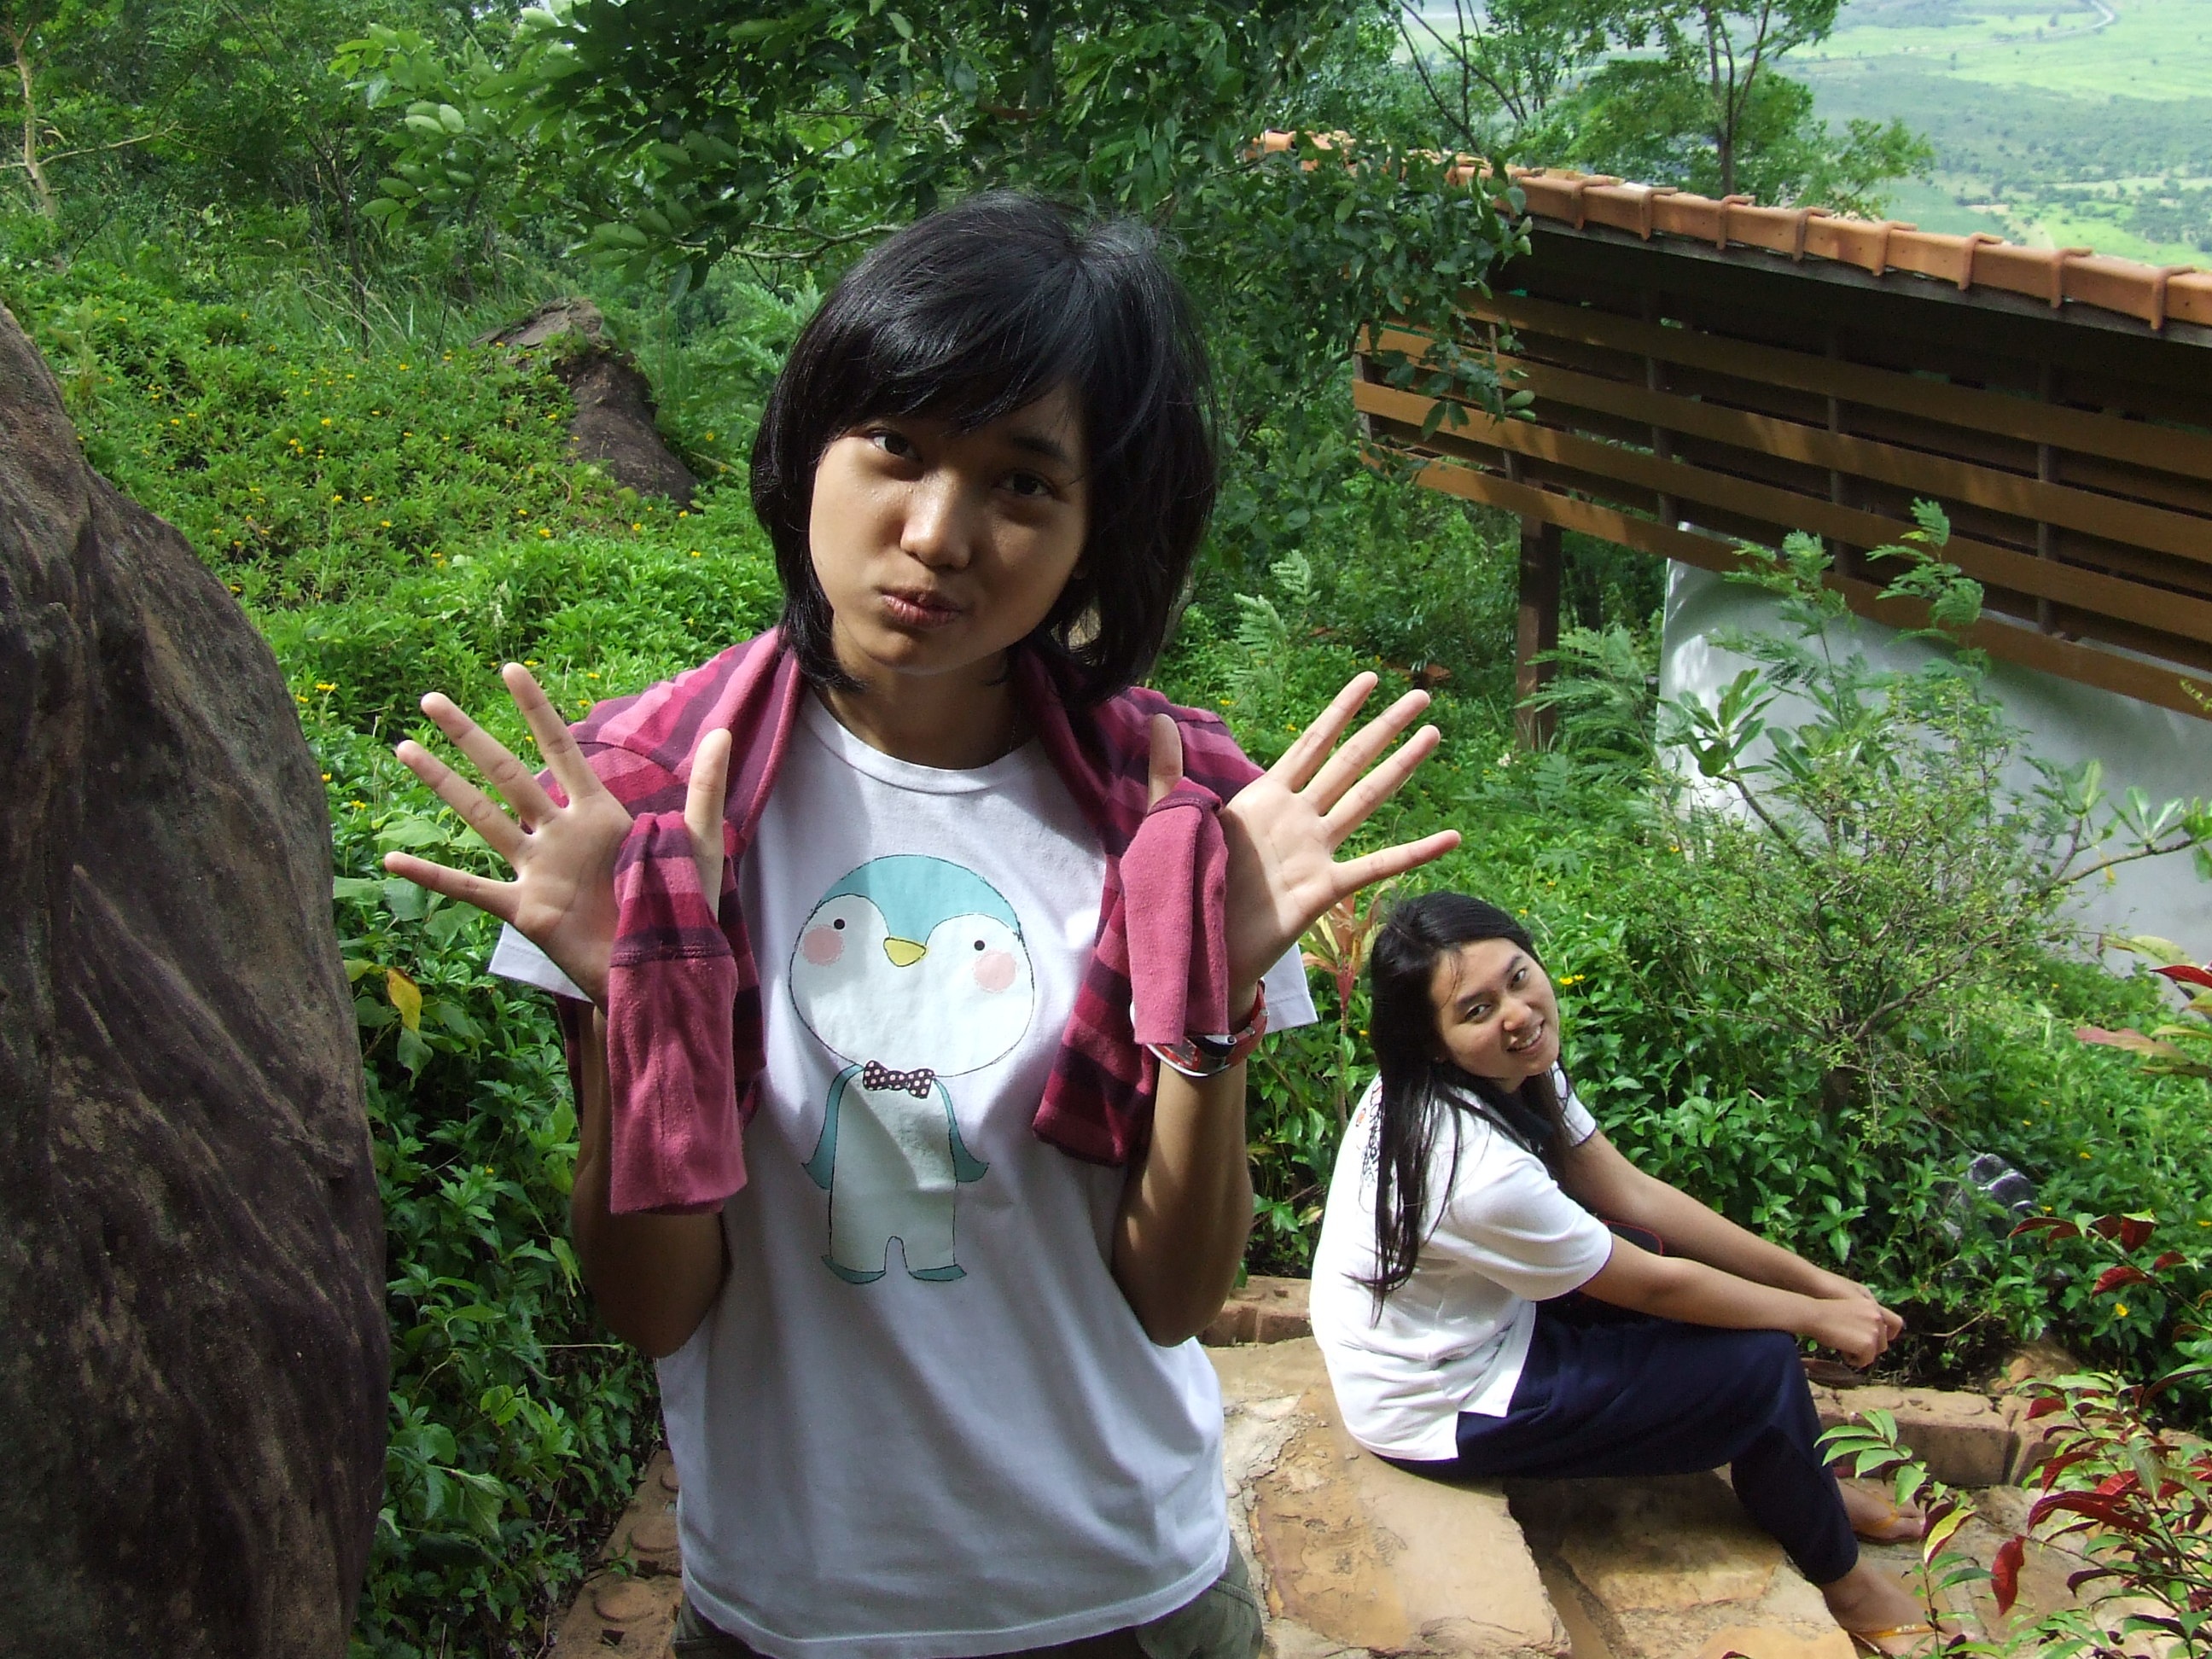
people, woman, flower, female, asian, jungle, asia, garden, thailand, black hair, girls, teenagers, habitat, teen, thai